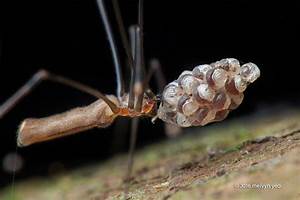
Label: ragno